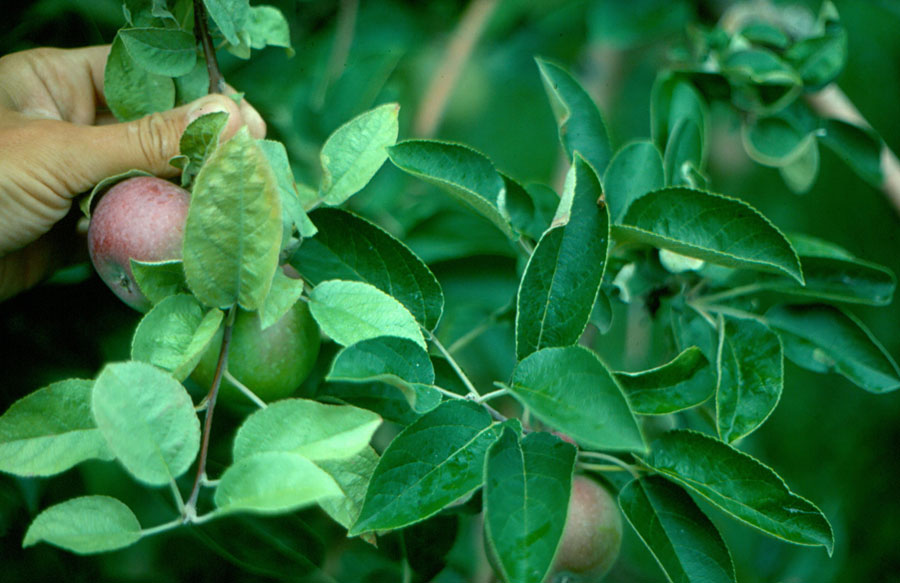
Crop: apple
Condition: healthy